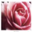
Label: rose